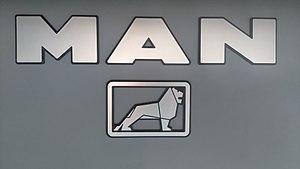
Logo MAN